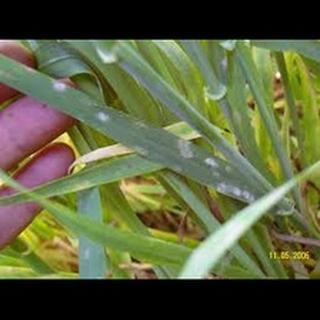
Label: wheat_leaf_blight